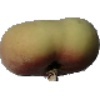
Label: peach_flat